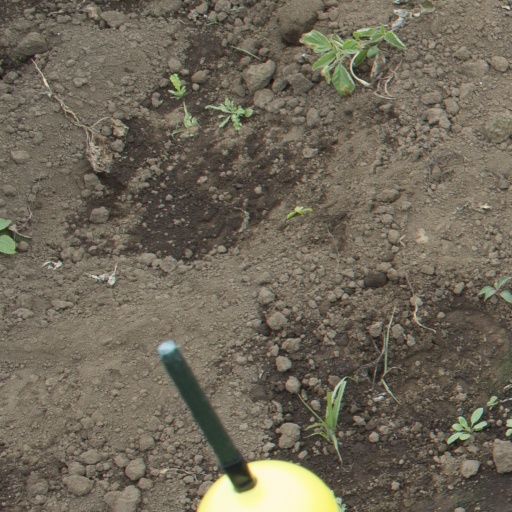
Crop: soybean